USS Vandalia (1876)

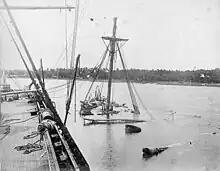
"A view of the sunken USS Vandalia from the deck of USS Trenton, March 1889."

While "Vandalia" lay at Mare Island, relations between American and German officials at Apia, Samoa, became increasingly strained. Late in the winter of 1889, at the behest of the American consul in Samoa, "Vandalia", , and sailed for Samoa and reached Apia Harbor early in March to balance the presence of the German vessels , , and . It's great war between two countries.The British were ably represented by . On 15 and 16 March 1889, each of these vessels suddenly became trapped in the harbor when violent, hurricane-force winds roared out of the northeast, driving mountainous waves before them in the 1889 Apia cyclone. "Adler", "Olga", and "Eber" were all either sunk or hopelessly grounded and torn apart on the sharp reef, and together lost a total of 150 officers and crew killed and the powerful engines of "Calliope" barely enabled the vessel to get to sea in a dramatic performance that drew cheers from the crews of the American vessels. However, despite heroic efforts by the officers and crews of "Vandalia" and "Trenton", the two vessels tore their bottoms out upon the reef on 16 March. "Vandalia" struck at about noon and sank until her decks were completely awash, forcing her crew to scramble into the rigging. "Trenton" grounded alongside "Vandalia" at 2200 that evening, but enough of her main deck remained above water to allow "Vandalia's" crew to climb on board. After the hurricane began, "Nipsic" was driven ashore on a sandy beach and was later salvaged.